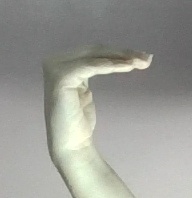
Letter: haa